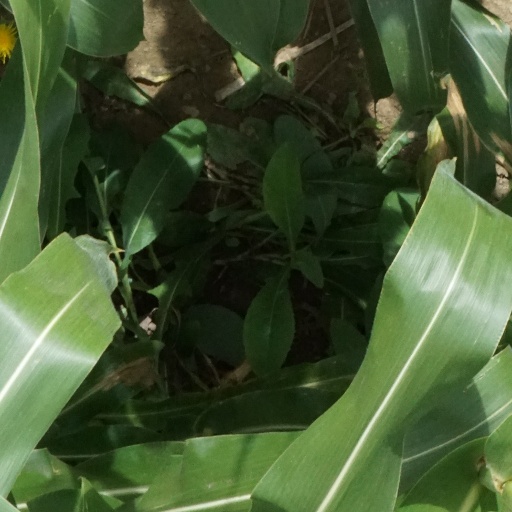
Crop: maize; corn